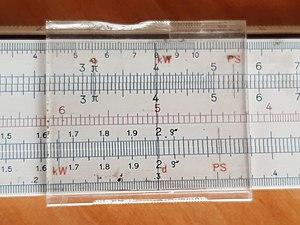
présentation autour de 2 des différentes échelles de la règle à calcul. De haut en bas, échelle des cubes, des carrés, des inverses, des X, des logarithmes décimaux
La règle à calcul est un instrument mécanique qui permet le calcul analogique et sert à effectuer facilement des opérations arithmétiques de multiplication et de division par simple déplacement longitudinal d’un coulisseau gradué. Elle utilise pour cela la propriété des fonctions logarithmes qui transforment un produit en somme et une division en différence. Elle permet également la réalisation d'opérations plus complexes, telles que la détermination de racines carrées, de cubiques, des calculs logarithmiques ou trigonométriques.